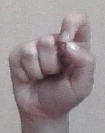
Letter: fa